Describe the emotion expressed in this image:  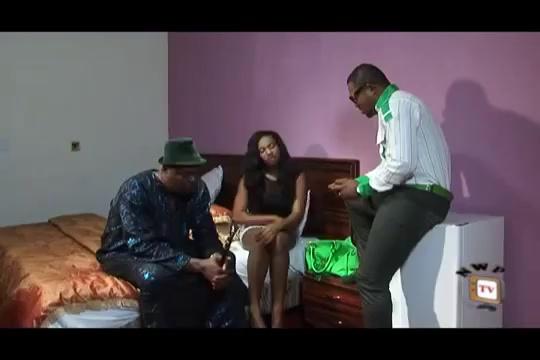
This person displays Suffering, valence and arousal with low intensity.